The New Zealand Squadron

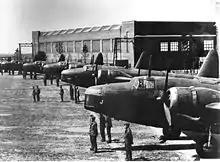
New Zealand crewed Wellington bombers at Stradishall on 10 July 1939

The New Zealand Squadron was the name given by the Royal Air Force to the men of the Royal New Zealand Air Force (RNZAF) in the United Kingdom to train on the 30 Vickers Wellington Mk1C bombers the New Zealand Government ordered in 1938 to introduce the latest in aviation military technology to the RNZAF. Some RNZAF aircrew had been sent to the United Kingdom and others already there were posted to the group training on the new aircraft based at RAF Marham in Norfolk commencing on 1 June 1939 under the command of Squadron Leader Maurice Buckley. The crews were to fly the aircraft to New Zealand in batches of six, to their new airbase, RNZAF Base Ohakea in the country's North Island, that was being built to receive them.